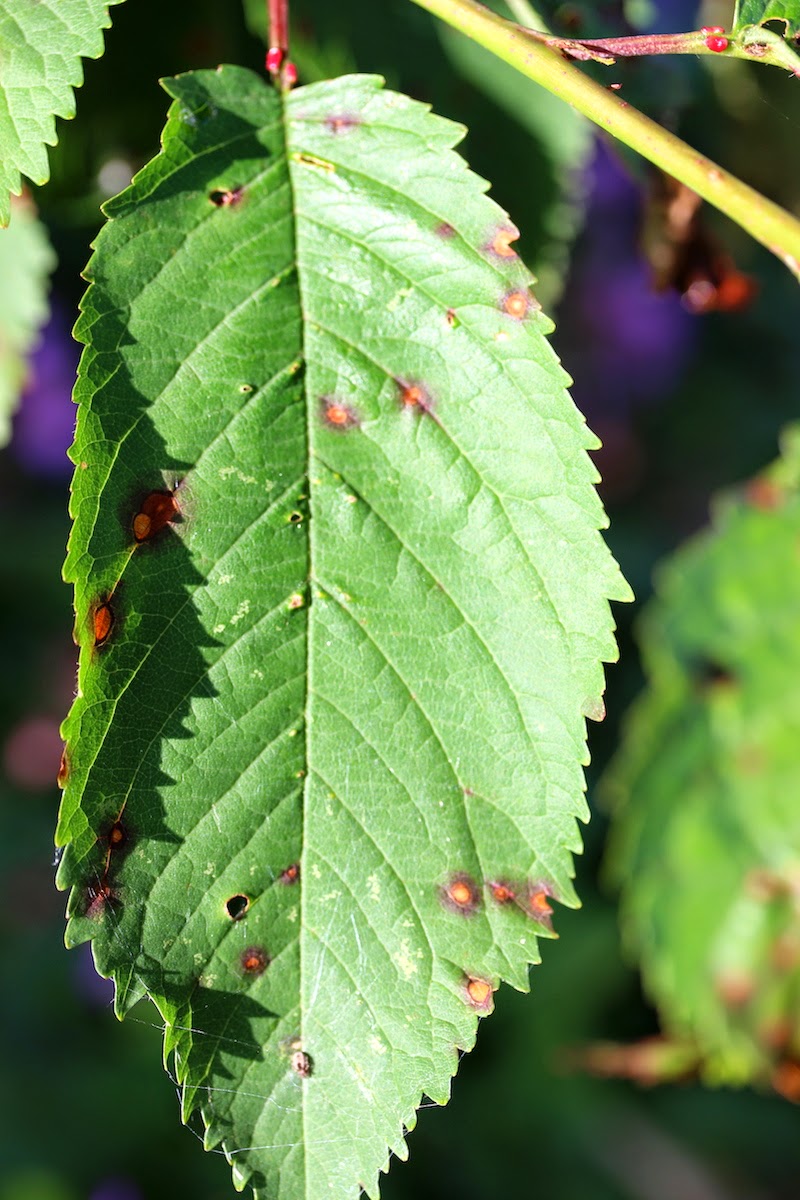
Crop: cherry
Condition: spot